Asus

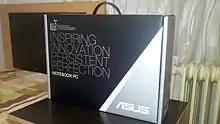
Asus N55 S Package

Essentio is a line of desktop PCs. the line consisted of the CG Series (designed for gaming), the CM series (for entertainment and home use) and the CS and CP slimline series.